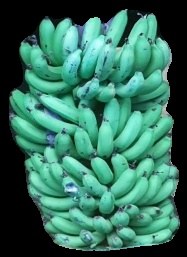
Variety: pachbale
Grade: grade1